List of Offspring characters

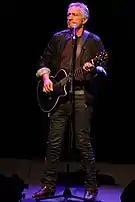
John Waters plays Darcy Proudman.

Mick Holland (played by Eddie Perfect) is Billie's husband. Mick is a hard working, fun-loving guy, who spends half his time labouring and other half making music. His idea of happiness is a day spent with the woman he loves, and his dog. When Billie and Mick plan to start a family, Mick's forced to confront his demons and contact his estranged brother. Mick's best friend is Billie's and Nina's younger brother Jimmy.